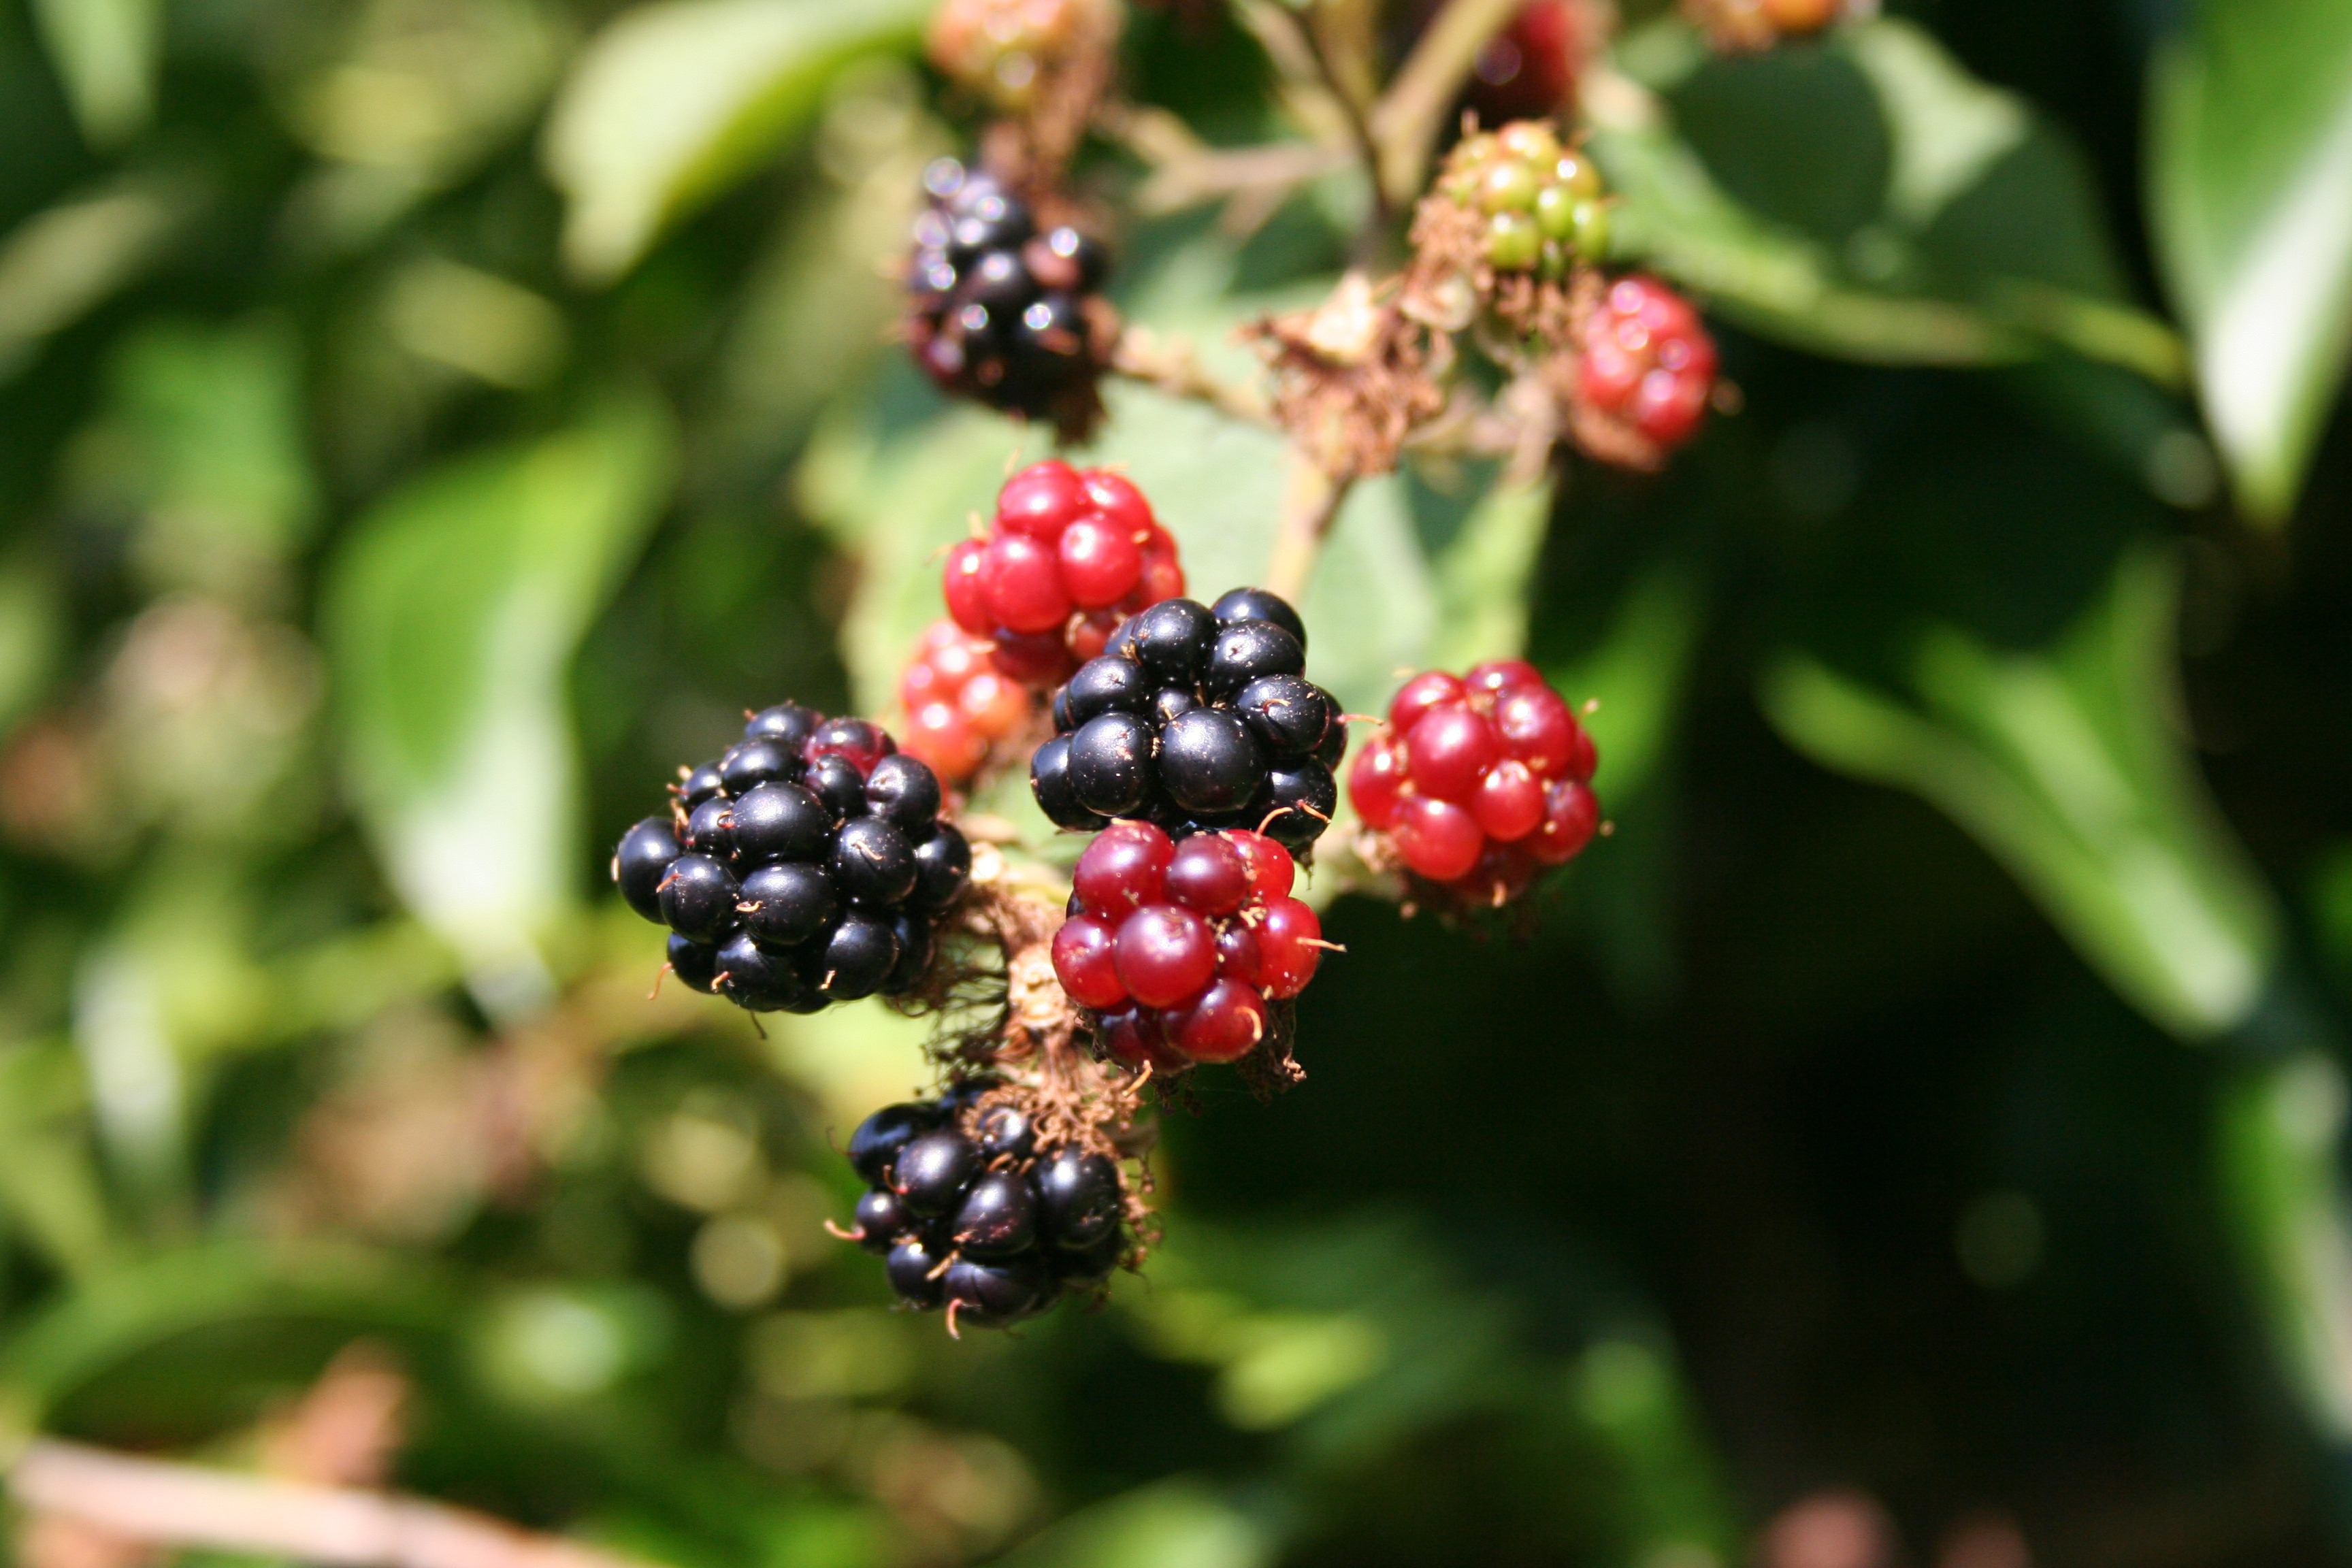
branch, plant, fruit, berry, flower, ripe, wild, food, harvest, produce, autumn, flora, blackberry, berries, shrub, seasonal, thorns, bramble, blackberries, macro photography, flowering plant, chokecherry, huckleberry, chokeberry, land plant, zante currant, chinese hawthorn, schisandra, boysenberry